Missing fundamental

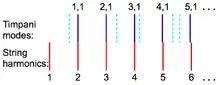
Timpani bodies modify modes of vibration to match harmonics. Red: Harmonics of perceived pitch. Dark blue: Prominent modes of vibration.

Timpani produce inharmonic overtones, but are constructed and tuned to produce near-harmonic overtones to an implied missing fundamental. Hit in the usual way (half to three-quarters the distance from the center to the rim), the fundamental note of a timpani is very weak in relation to its second through fifth "harmonic" overtones. A timpani might be tuned to produce sound most strongly at 200, 302, 398, and 488 Hz, for instance, implying a missing fundamental at 100 Hz (though the actual dampened fundamental is 170 Hz).